Selikoff Centers for Occupational Health

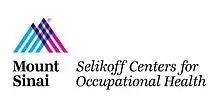
Primary Logo for the Selikoff Centers for Occupational Health

The Mount Sinai Selikoff Centers for Occupational Health are a set of occupational and environmental health clinics that focus on the prevention, diagnosis, and treatment of workplace injuries and illnesses. Significant injuries and illnesses that are treated at the clinical centers include (yet are not limited to) occupational lung cancers, manganese/silica/lead exposures, and asbestos-related illness, which was the career-long research of Dr. Irving Selikoff, the centers' inaugural director. The Selikoff Centers for Occupational Health's multidisciplinary health care team includes physicians, nurse practitioners, industrial hygienists, ergonomists, social workers, and benefits specialists, who are "leaders in the prevention, diagnosis and treatment of workplace